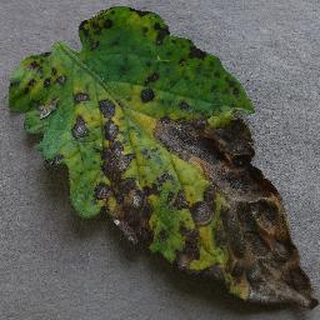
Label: tomato_early_blight